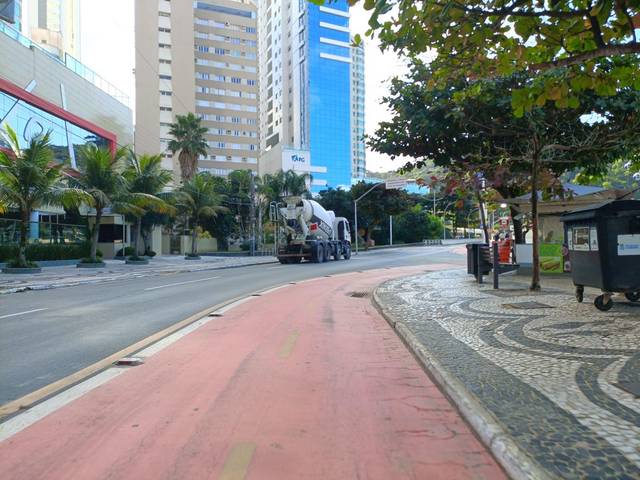
Region: Brazil
Coordinates: -26.972, -48.634